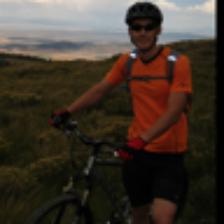
Label: NonHuman